Signe Krogstrup

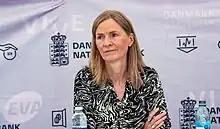
Signe Krogstrup in 2023.

Signe Krogstrup (born 25 January 1972) is a Danish economist and one of the three governors of Danmarks Nationalbank, the Danish central bank. Previously she has worked for the Swiss National Bank and the International Monetary Fund.